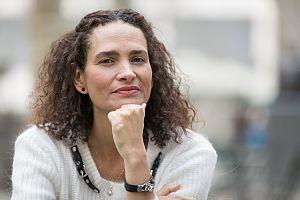
Frederique Bedos
Frédérique Bedos, née le 17 mars 1971 à Mont-Saint-Aignan, en Seine-Maritime, est une animatrice de radio et de télévision française ainsi qu'une réalisatrice de documentaires. Elle a notamment travaillé pour Rire et Chansons et Europe 2. Entre 2010 et 2015, avec l'ONG « Le Projet Imagine » qu'elle a fondée, elle a réalisé neuf films ayant pour but d'informer et pousser à l'action de façon massive, en présentant des personnages publics.
Cet article intitulé 2017 en radio en France est une synthèse de l'actualité du média radio en France pour l'année 2017.